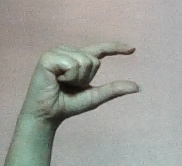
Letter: dal